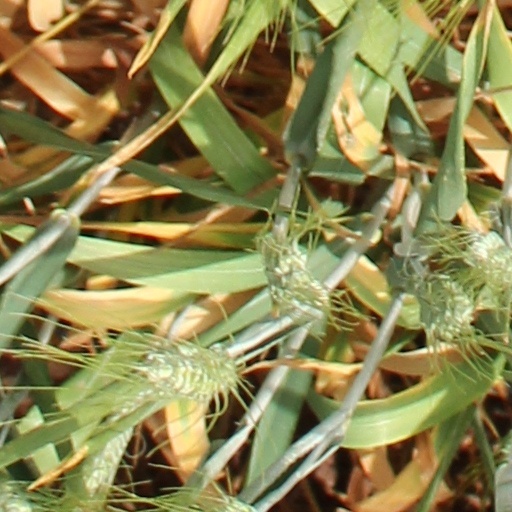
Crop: wheat